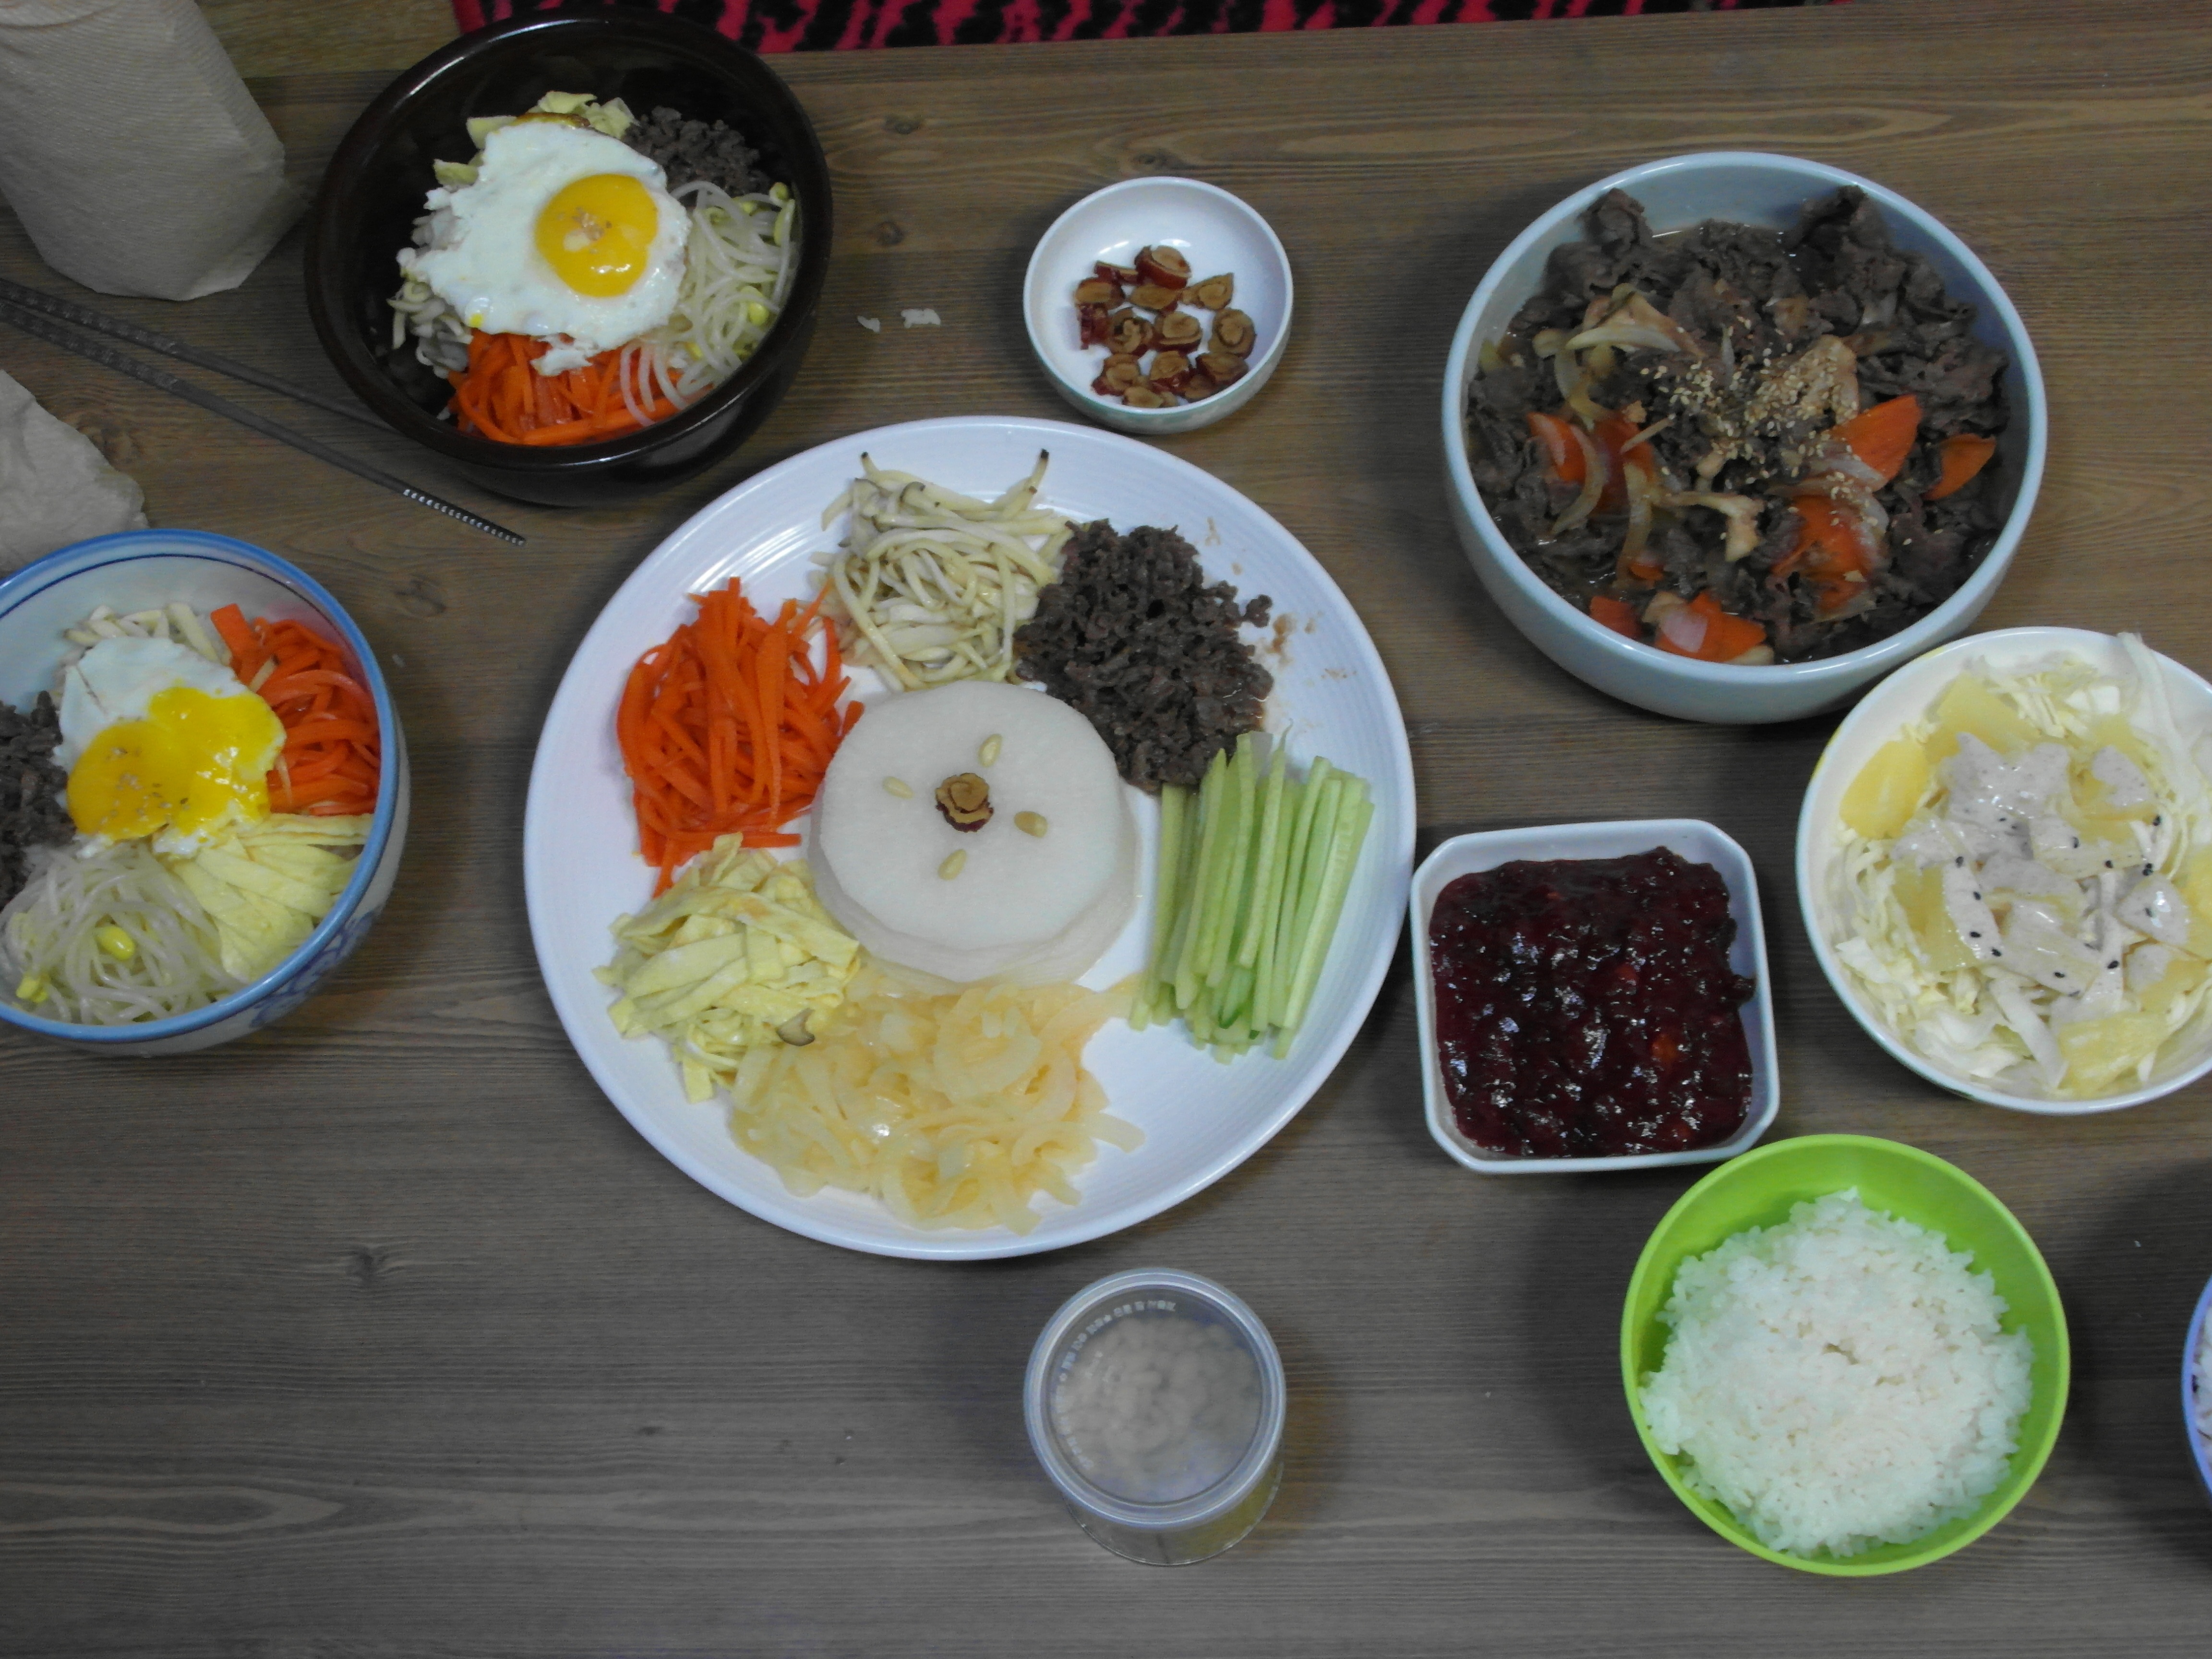
table, dish, meal, food, produce, kitchen, fish, breakfast, lunch, cuisine, asian food, meals, south korea, bibimbap, kujeolpan